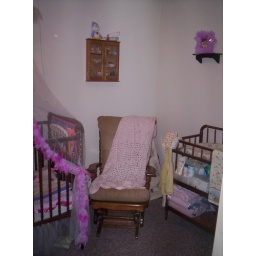
This is where we rock for nighttime feedings. The shelf &amp;amp; contents inside were in my mom's computer room.